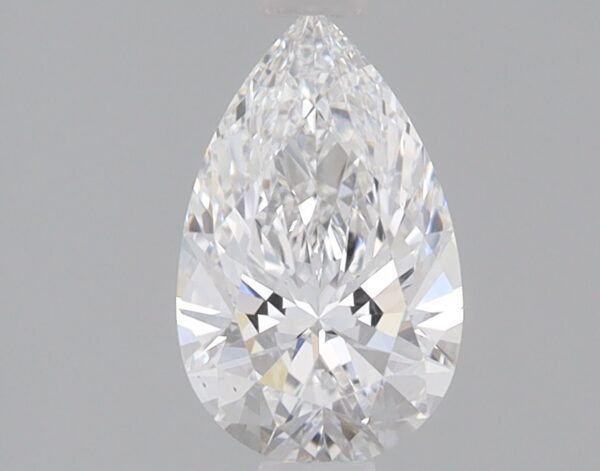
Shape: pear
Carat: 0.75
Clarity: VS1
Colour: E
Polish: EX
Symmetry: VG
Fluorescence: NONE
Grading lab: IGI
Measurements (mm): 8.24 x 5.12 x 3.12